Léon M'ba

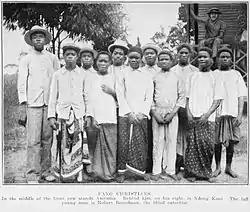
Fangs in a Christian mission, c. 1912

A member of the Fang ethnic tribe, M'ba was born on 9 February 1902 in Libreville, Gabon. His father, a small business manager and village chief, once worked as the hairdresser to Franco-Italian explorer Pierre Savorgnan de Brazza. His mother, Louise Bendome, was a seamstress. Both were educated and were among the first "evolved couples" in Libreville. M'ba's brother also played an important role in the colonial hierarchy; he was Gabon's first Roman Catholic priest.